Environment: real
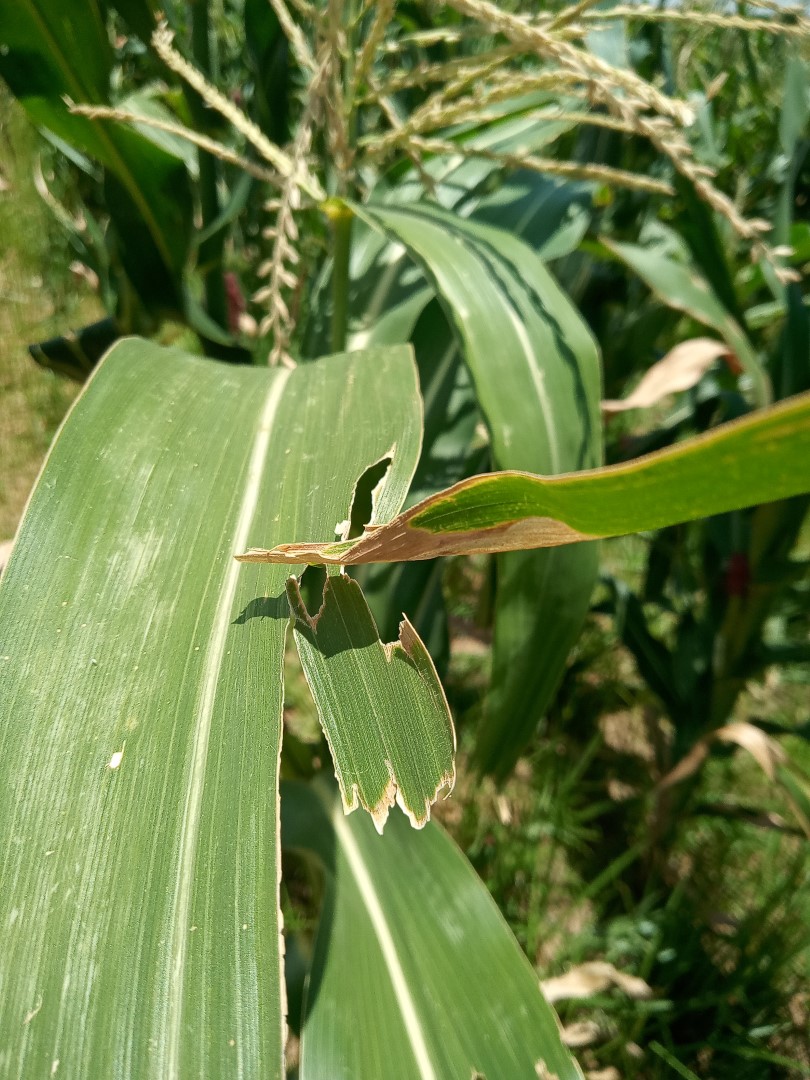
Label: fall_armyworm